Dominic Fritz

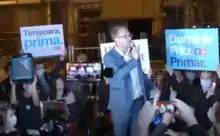
Fritz on the evening of winning the election in Timișoara's Victory Square

Amid the countrywide anti-corruption protests in the winter of 2017, he joined the liberal party Save Romania Union (USR), which nominated him as a candidate for the upcoming local election, for which he moved from Berlin to Timișoara in 2019. His candidature was also supported by the local branch of the Democratic Forum of Germans in Romania (FDGR/DFDR). In the 27 September 2020 election, Fritz won with 53.25% of the votes against incumbent Nicolae Robu, the National Liberal Party (PNL) candidate, who had sought a third term in office. Robu, former rector of the Politehnica University of Timișoara, had previously refused an electoral debate with Fritz and in a nationalist campaign called him a "foreign adventurer" who regarded Romania as a cow to be milked. His investiture was delayed by appeals filed in court by PNL sympathizers, since Fritz does not have Romanian citizenship. However, according to "Law no. 115" of 2015, EU citizens have the right to be elected as mayor, local councilor, county councilor, and president of the county council anywhere in Romania, provided they have their official residence in that area. The appeals were ultimately rejected, and Fritz took the oath in the Capitol Hall of the Banatul Philharmonic on 30 October 2020.